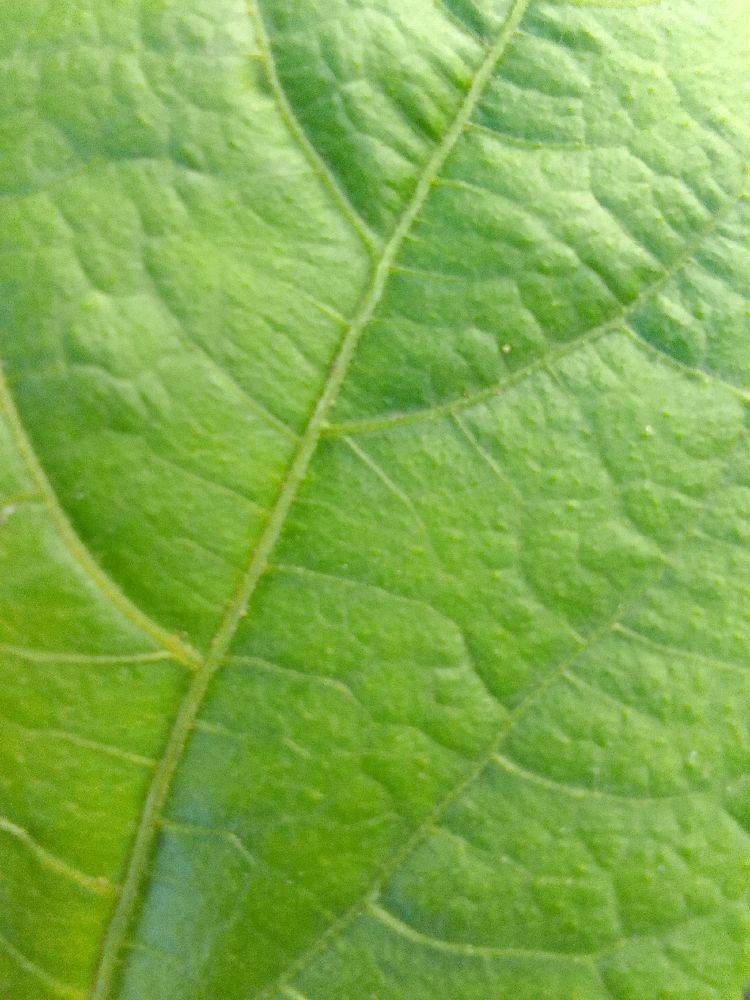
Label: healthy